Kurt Egger (Swiss politician)

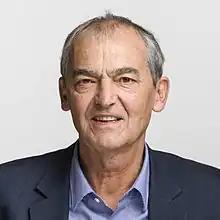
Kurt Egger (2019)

Kurt Egger (born 19 January 1956) is a Swiss politician of the Green Party. He is a member of the Swiss National Council.